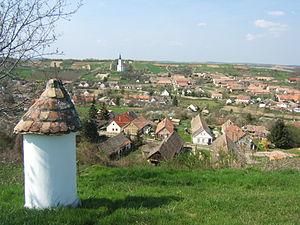
Závod est un village et une commune du comitat de Tolna en Hongrie.